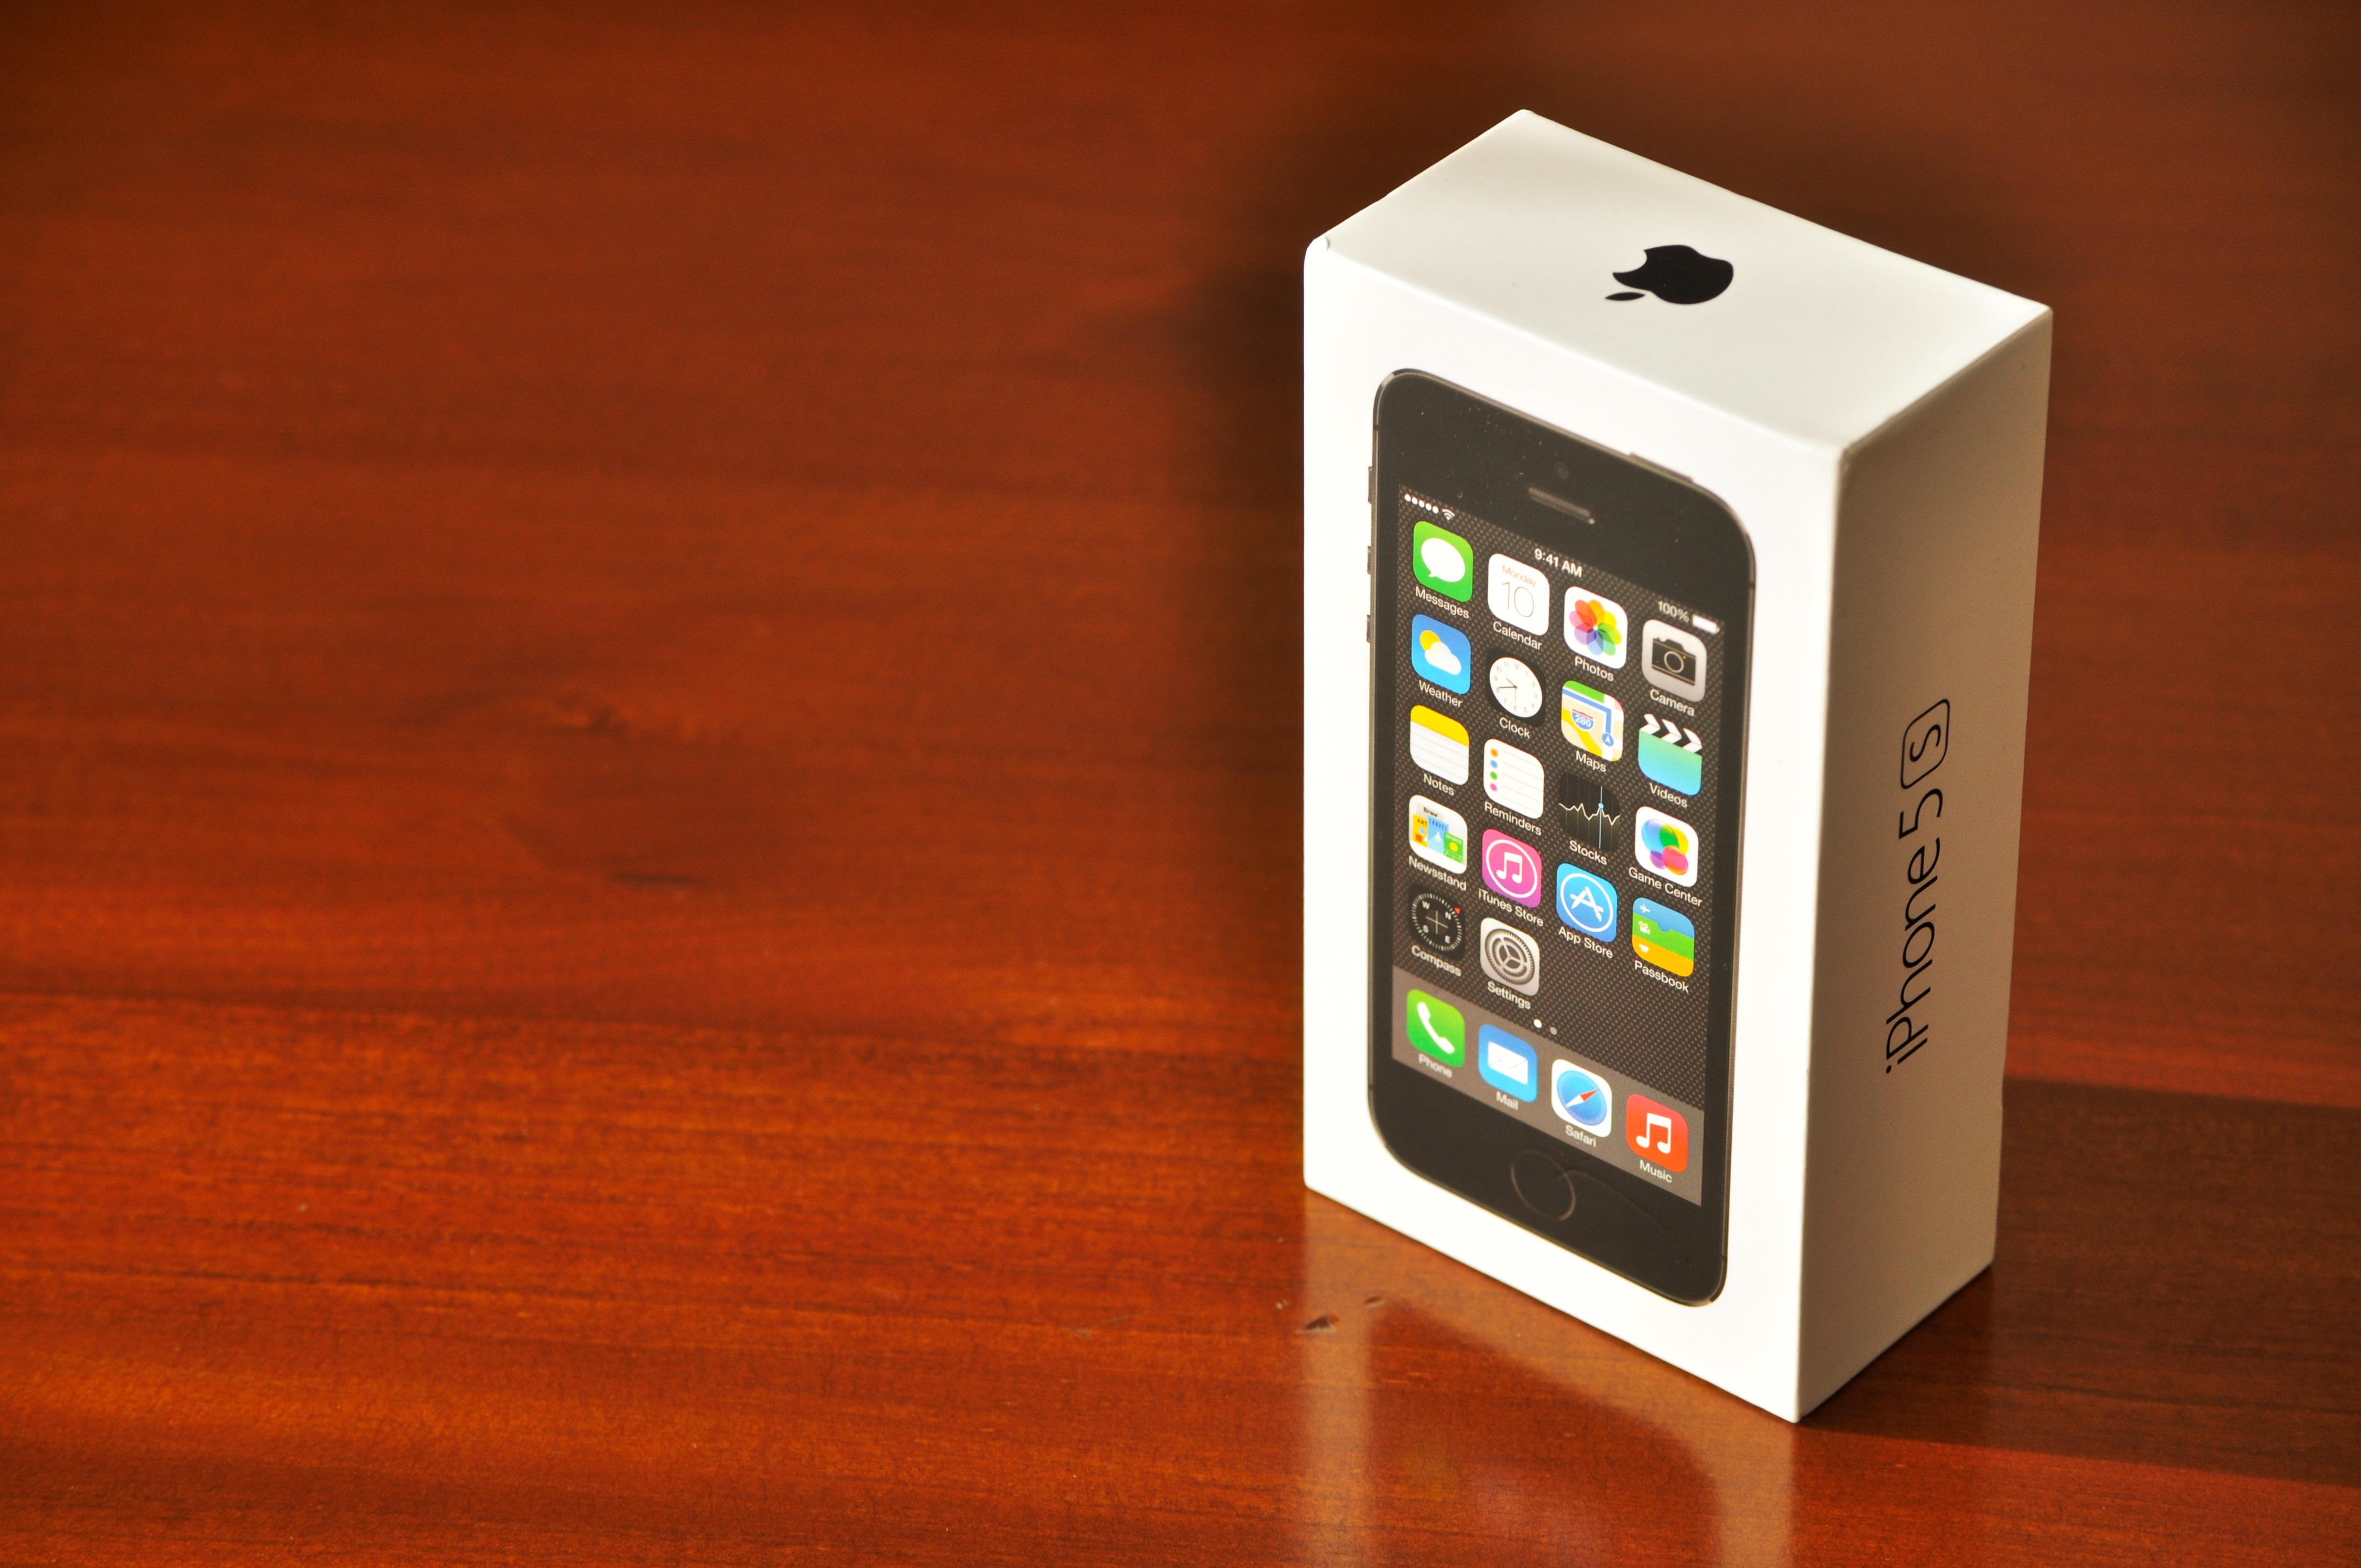
iphone, smartphone, mobile, hand, technology, phone, telephone, gadget, box, mobile phone, product, electronics, packaging, multimedia, screenshot, touch screen, portable communications device